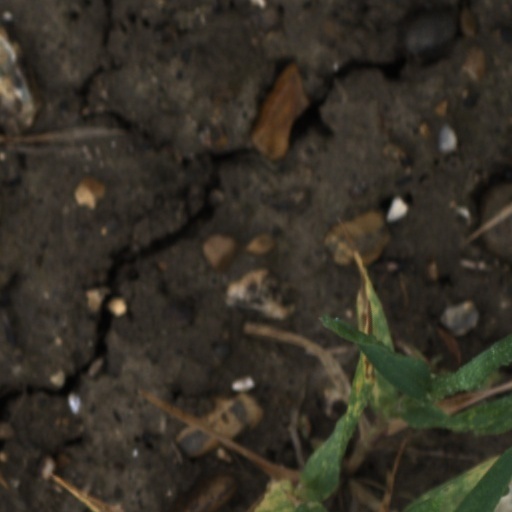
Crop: wheat